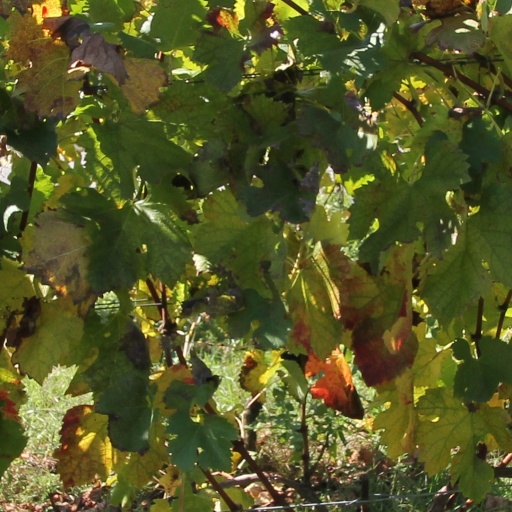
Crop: grape